Family United

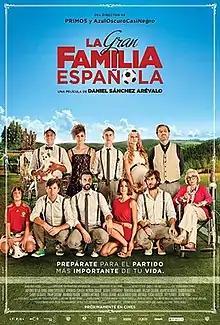
Film poster

Family United is a 2013 Spanish comedy film written and directed by Daniel Sánchez Arévalo.